Adam Yauch

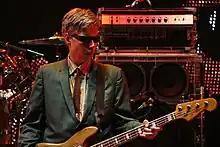
Yauch in 2007

In July 2009, Yauch was diagnosed with a cancerous parotid gland and lymph node. He underwent surgery and radiation therapy, delaying the release of "Hot Sauce Committee Pt. 1" until 2011 (when it was renamed "Hot Sauce Committee Part Two") and canceling the trio's planned tour. He was unable to appear in videos for the album. At the time, Yauch called the cancer "very treatable".